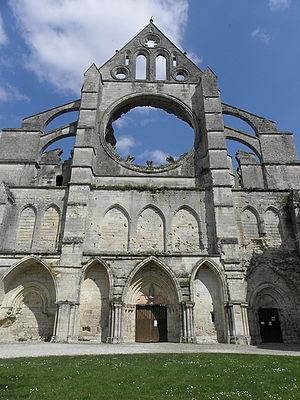
Façade occidentale de l'abbatiale de Longpont (02).